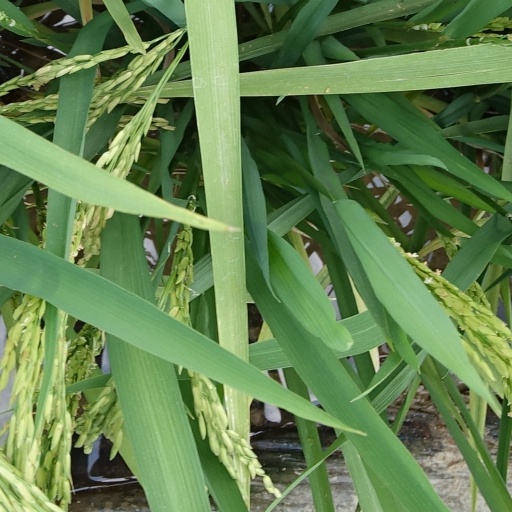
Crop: rice